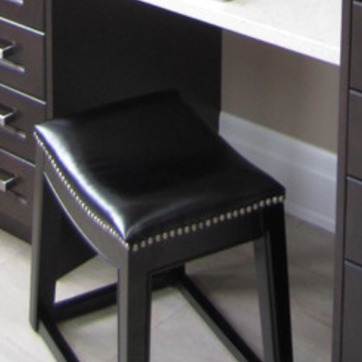
Material: leather